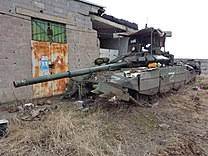
Label: T-72